Describe the emotion expressed in this image:  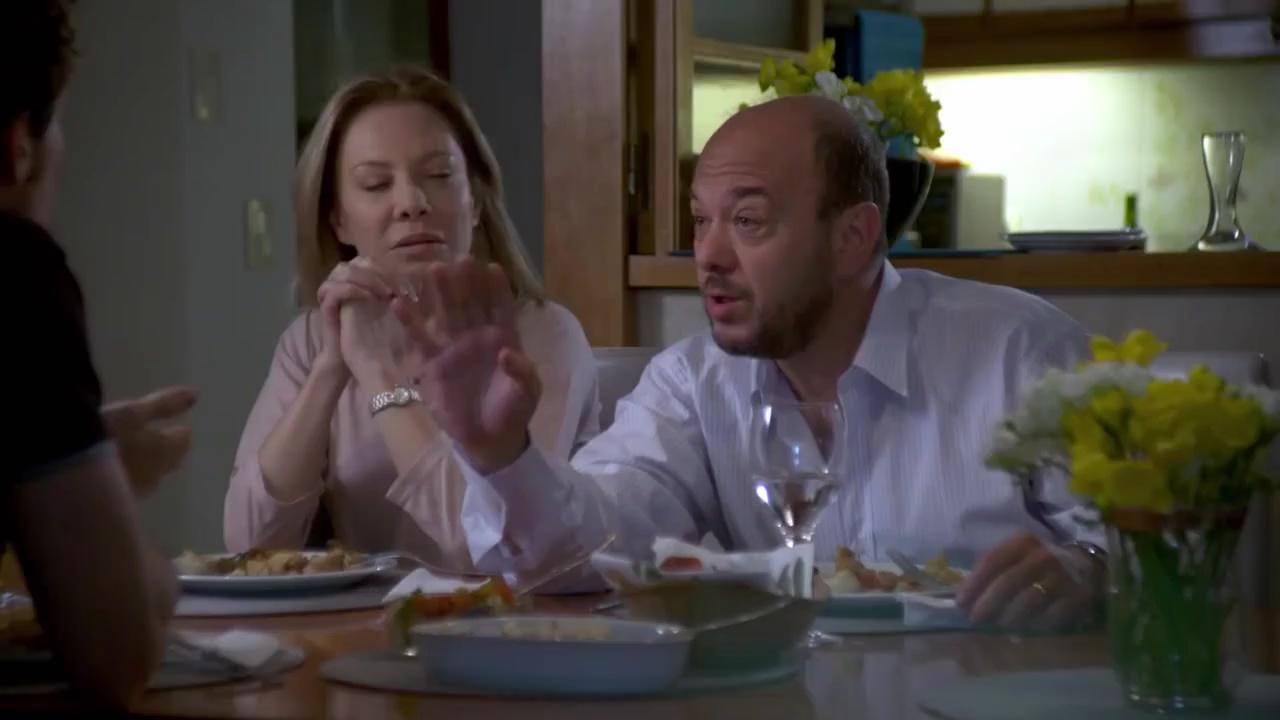
This person displays Pain, valence and arousal with low intensity.